Christoph of Schleswig-Holstein

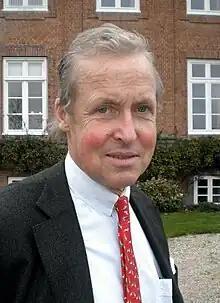
Christoph in 2010

Christoph of Schleswig-Holstein (22 August 1949 – 27 September 2023) (German: "Christoph Prinz zu Schleswig-Holstein") was the head of the House of Schleswig-Holstein-Sonderburg-Glücksburg (commonly known as the House of Glücksburg) and, by agnatic primogeniture, of the entire House of Oldenburg between 1980 and 2023. Traditionally he would have been the eighth Duke of Schleswig-Holstein and Duke of Glücksburg, styled as "His Highness". He was a male-line descendant of Christian I of Denmark, and was also descended cognatically from numerous more recent monarchs, including Queen Victoria of the United Kingdom, Emperor Alexander II of Russia and several more recent Danish kings. His paternal grandmother was Princess Marie Melita of Hohenlohe-Langenburg, a great-granddaughter of Queen Victoria.